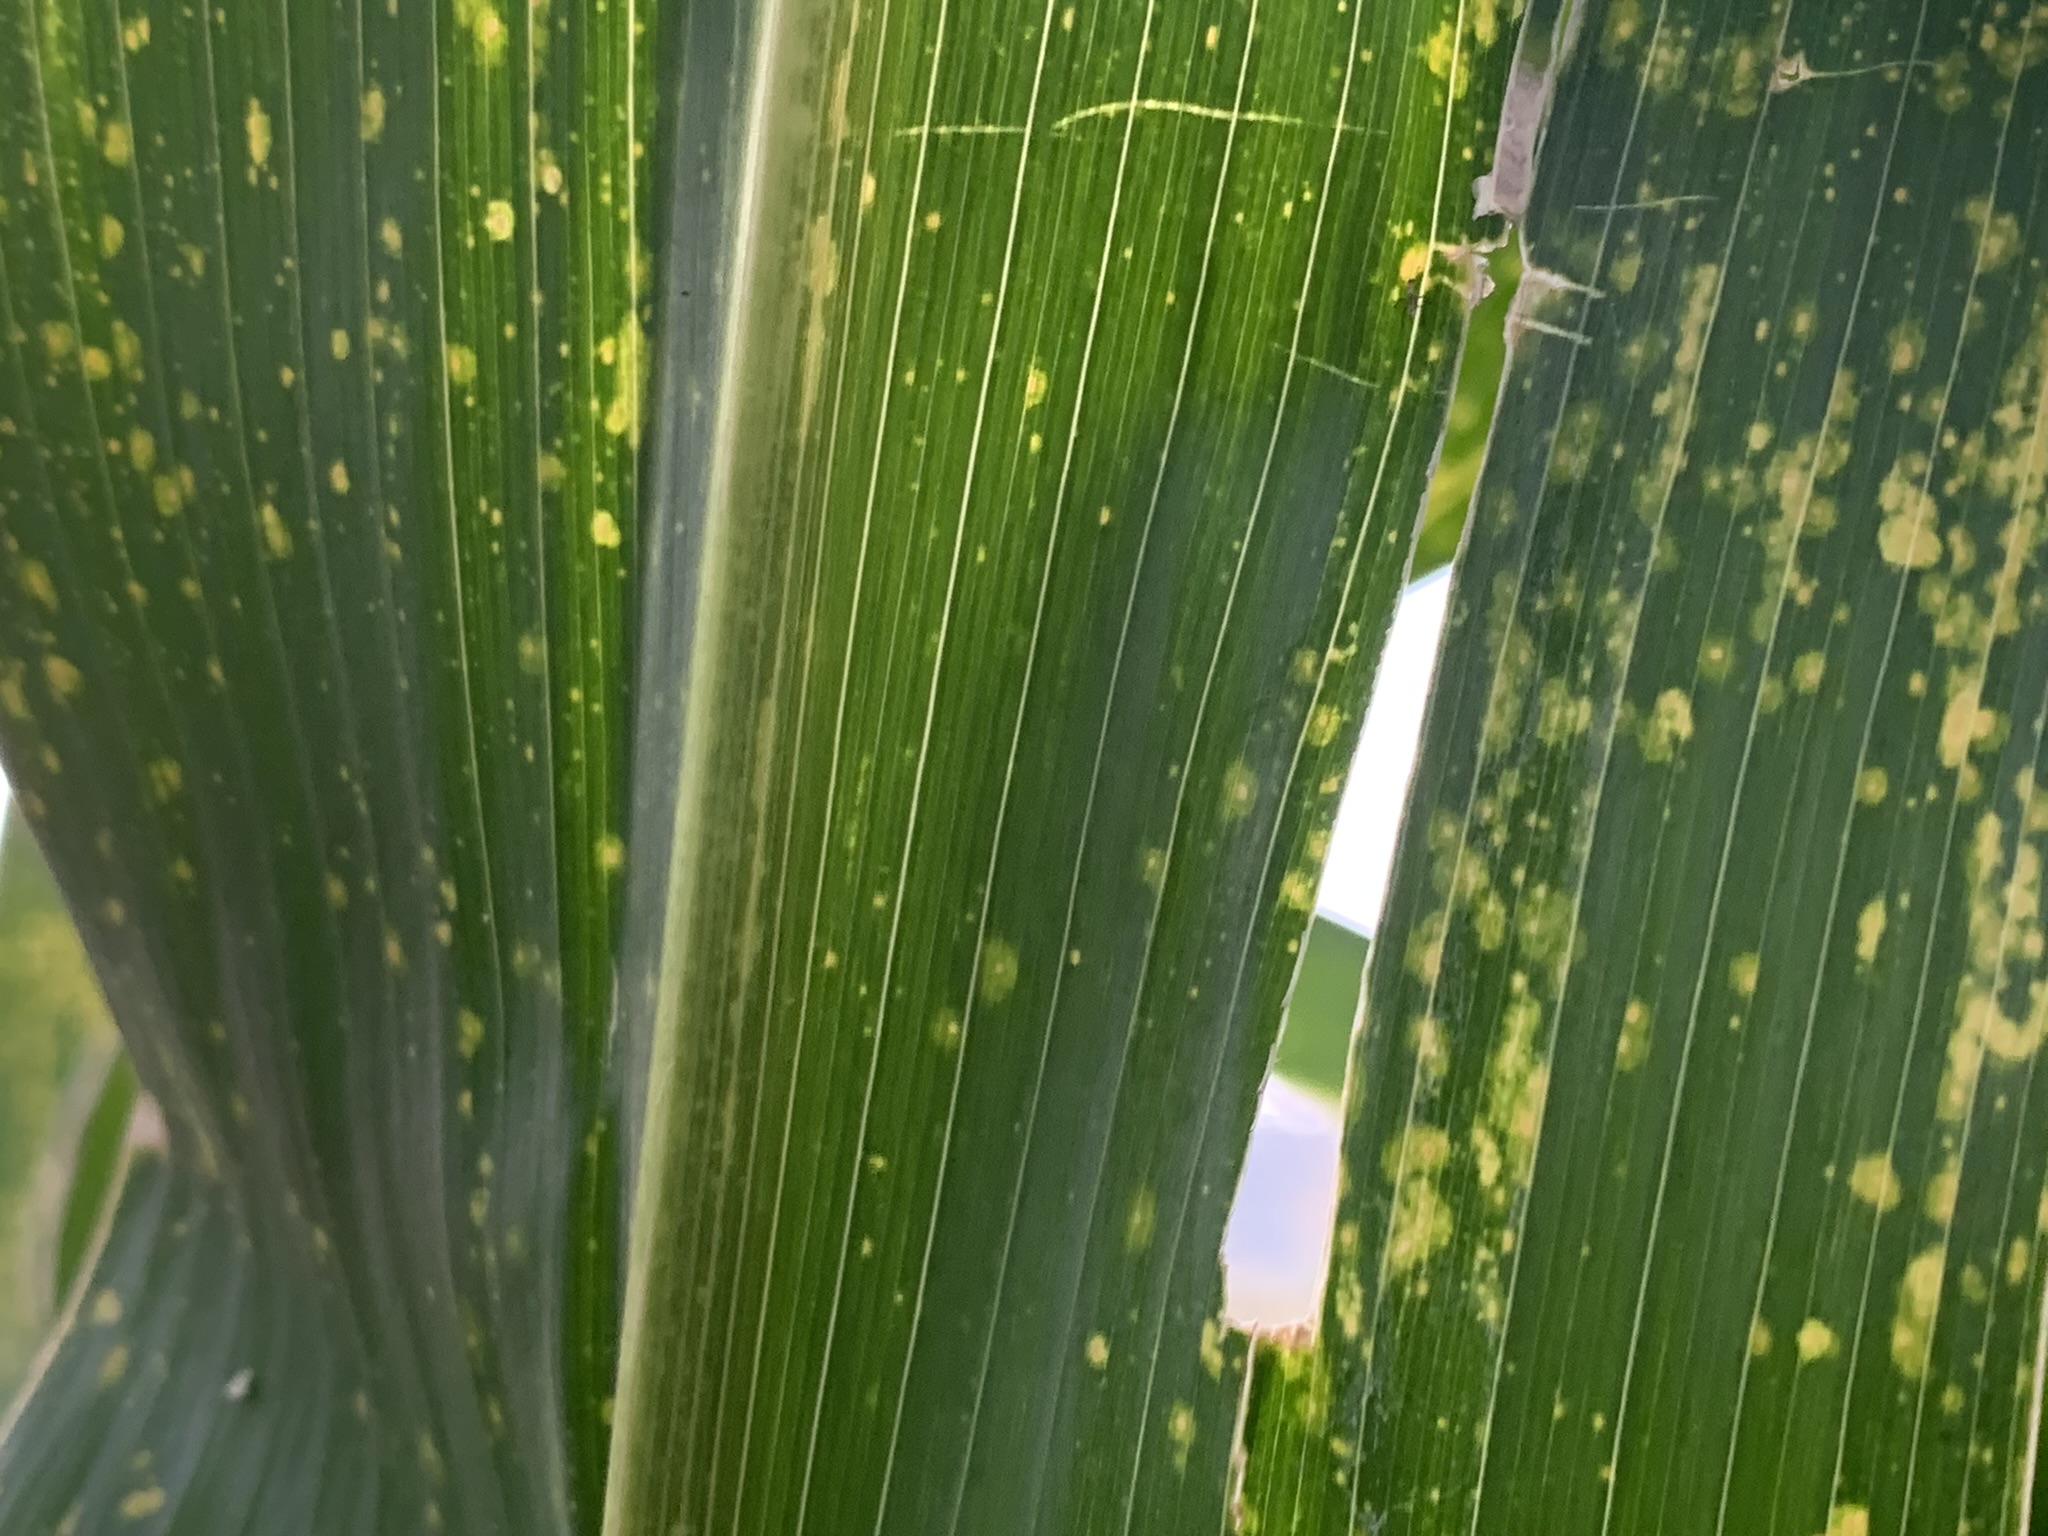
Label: MLN